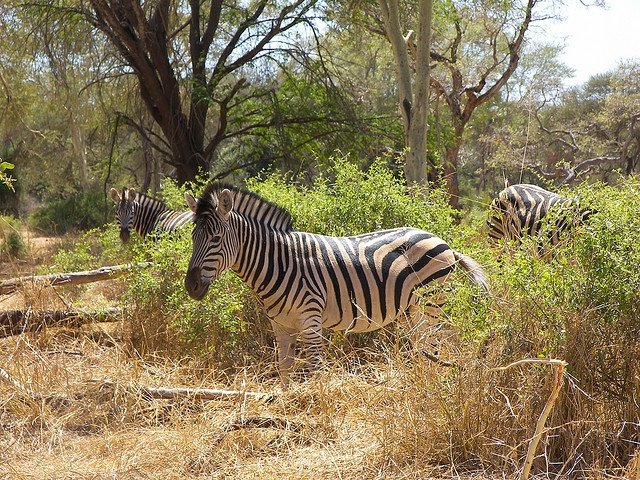
Two zebras are standing in some tall grass and looking about.
Several zebras are seen roaming through the field.
Three zebras standing in grass with bushes and trees.
A group of three zebra standing next to each other.
Zebras standing in tall grass in the jungle.